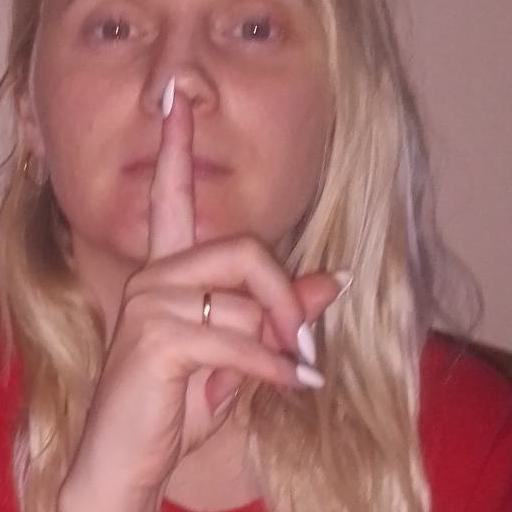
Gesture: mute